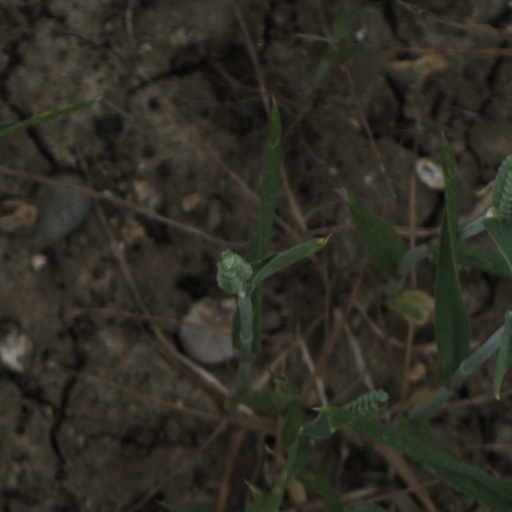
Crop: wheat